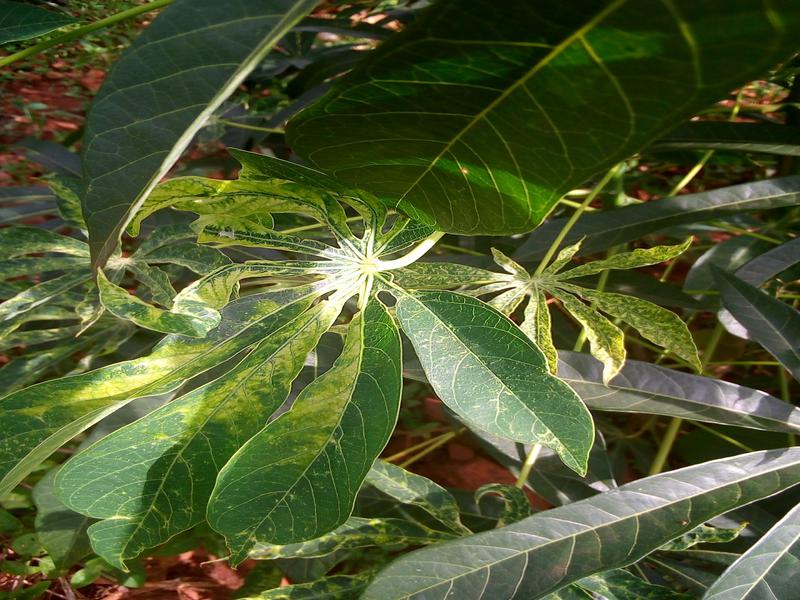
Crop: cassava
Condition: green_mottle